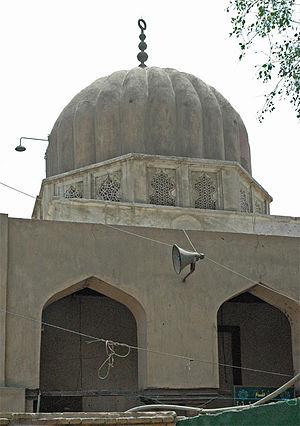
Mashad of Sayyida Ruqayya(527/1132). Cairo, Egypt